Château Langoa-Barton

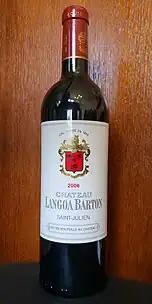

Château Langoa-Barton (archaically named Pontet Langlois) is a winery in the Saint-Julien appellation of the Bordeaux region of France. Château Langoa-Barton is also the name of the red wine produced by this property. The wine produced here was classified as one of fourteen "Troisièmes Crus" (Third Growths) in the historic Bordeaux Wine Official Classification of 1855.